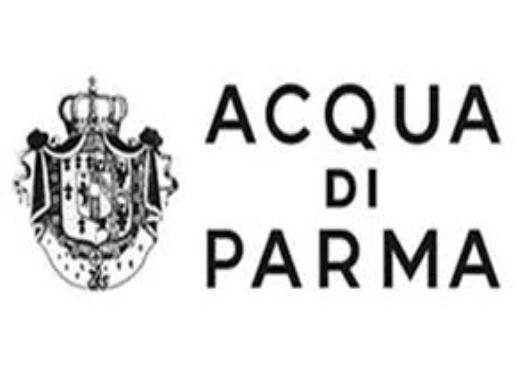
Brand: ACQUA DI PARMA
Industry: Necessities